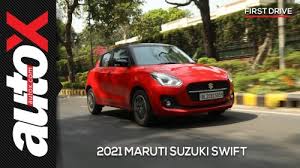
Label: noambulance